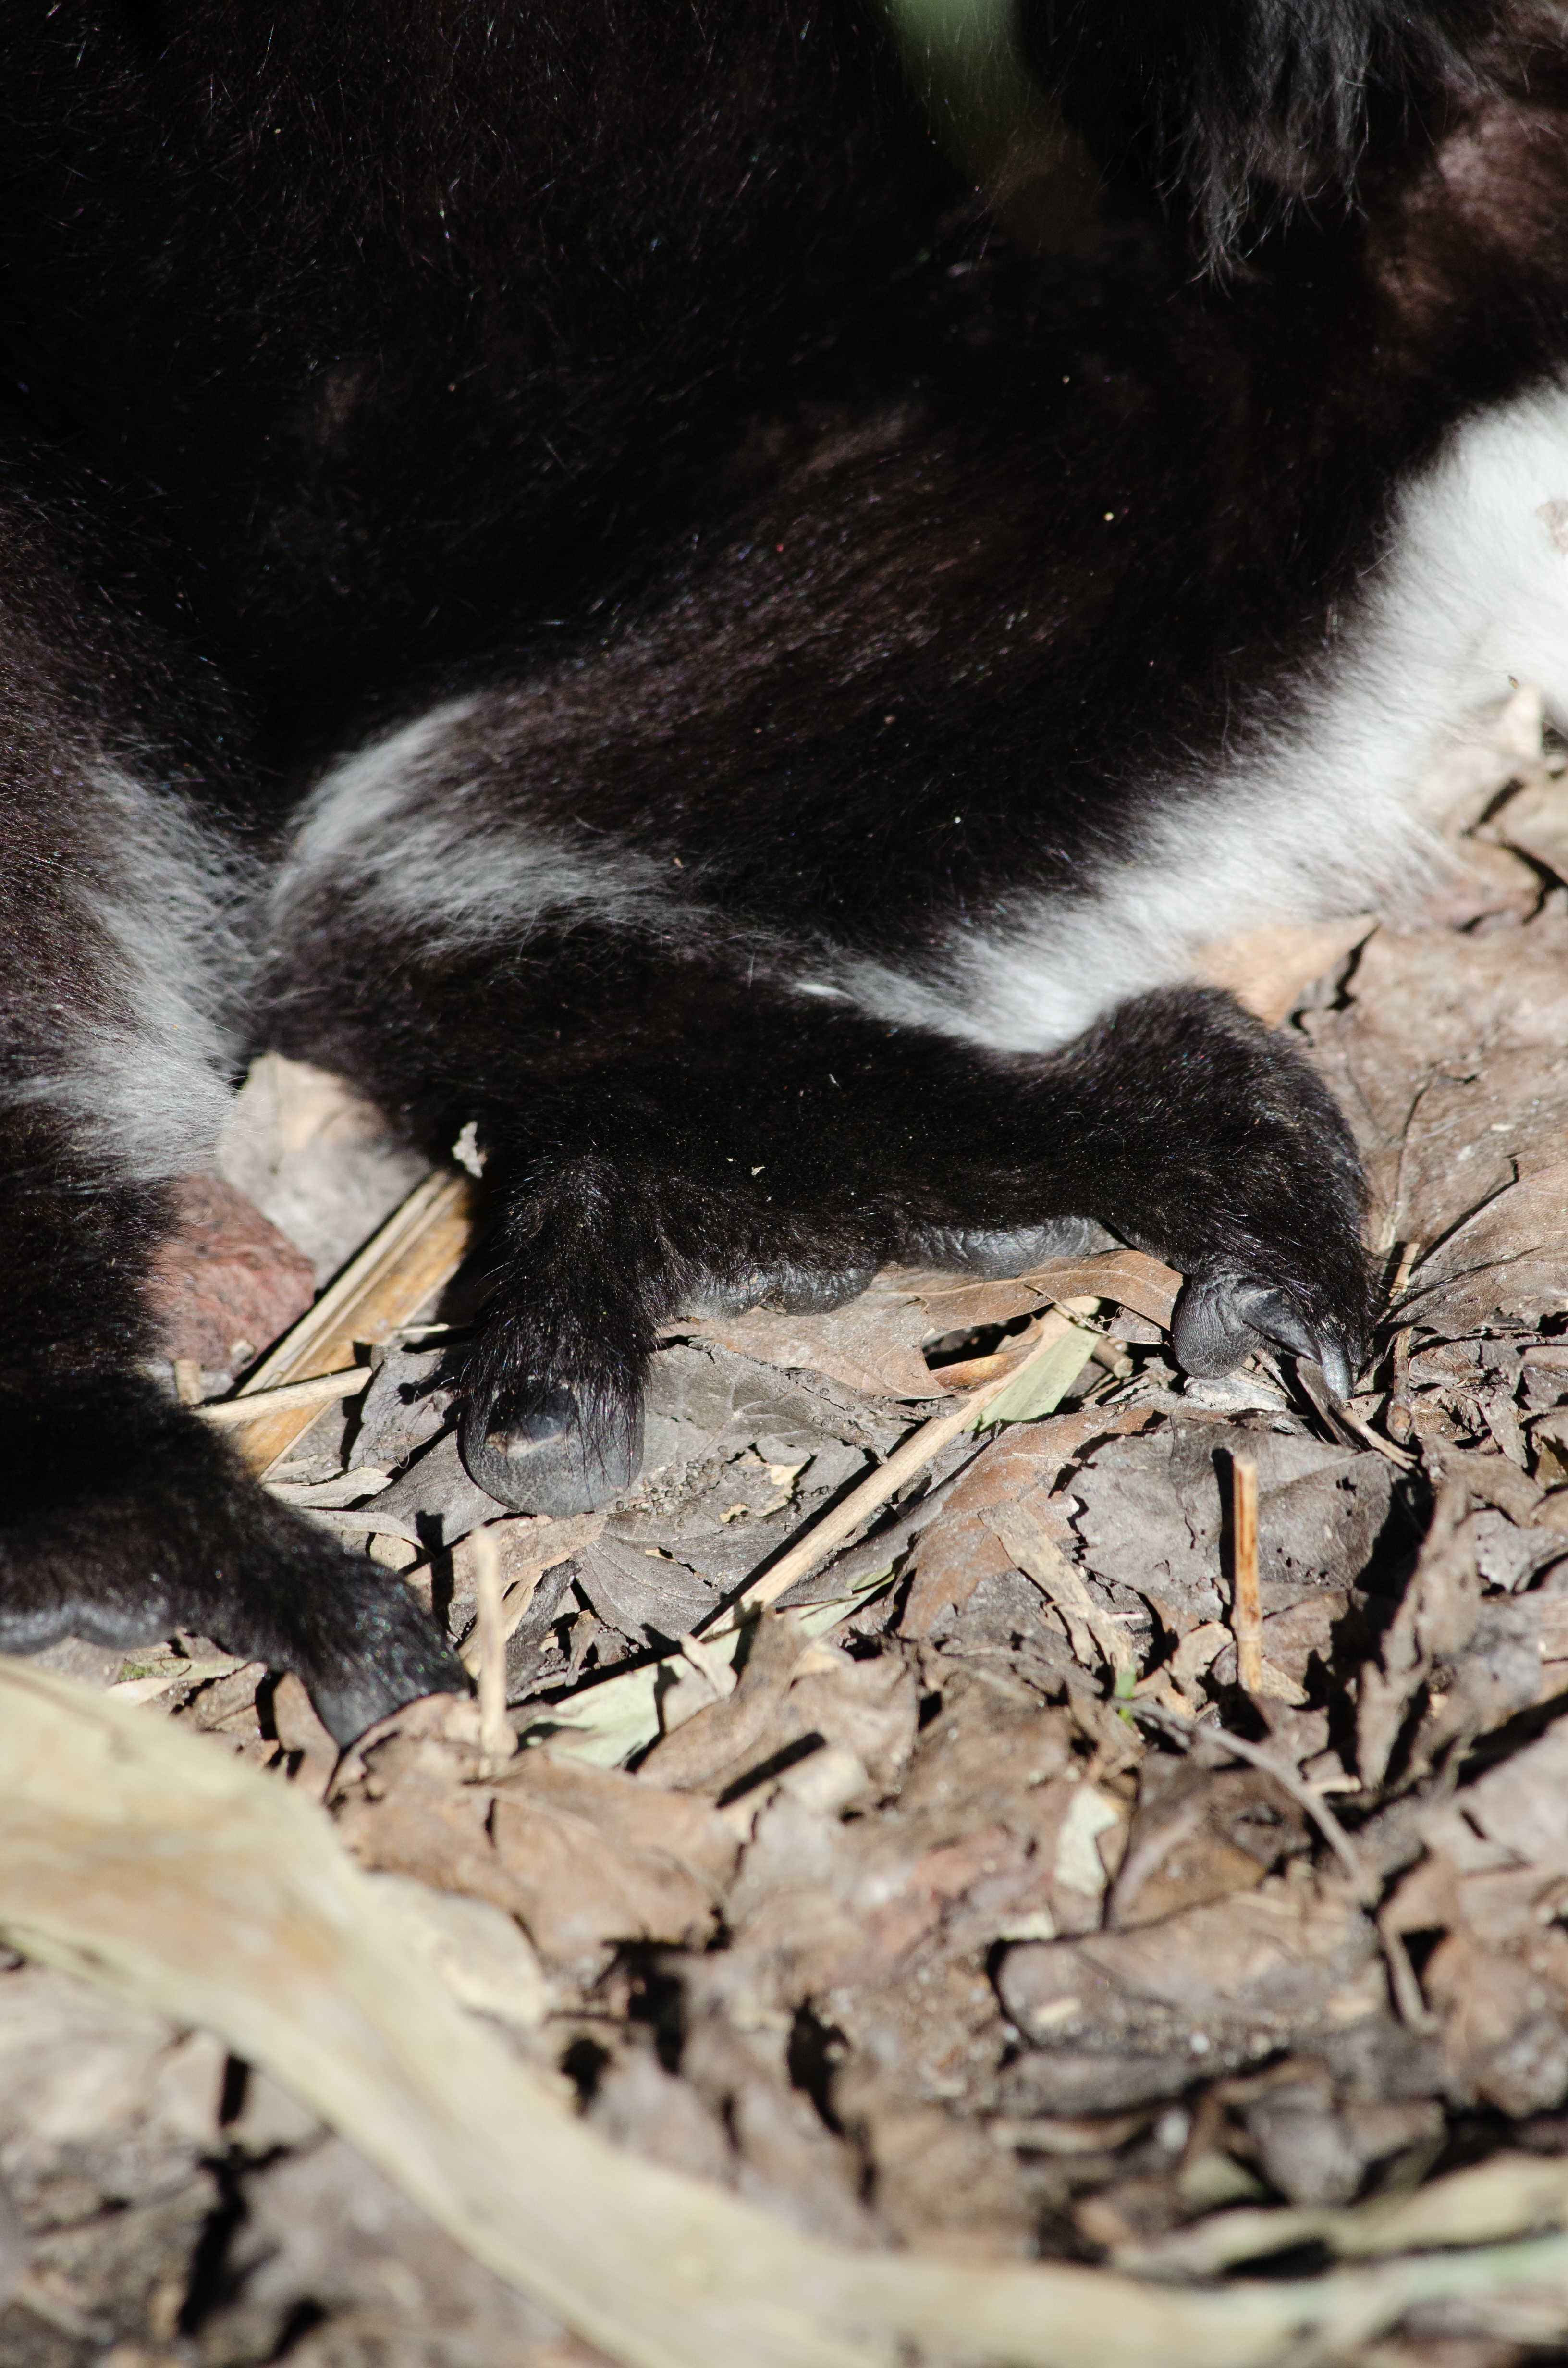
white, animal, wildlife, zoo, mammal, black, fauna, eyes, madagascar, vertebrate, germany, deutschland, schwarz, tier, augen, lemur, tierpark, madagaskar, ruffed, weiser, vari, lemuren